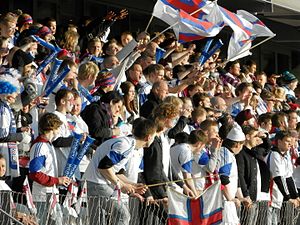
Tórsvøllur / Billeder
Færøerne - Grækenland, fodboldlandskamp på Tórsvøllur i Tórshavn den 13. juni 2015. Færøerne vandt kampen 2-1.
Tórsvøllur er Færøernes nationalstadion, beliggende i Tórshavn. Med cirka 6.500 tilskuerpladser er det landets største stadion. Fodboldbanen vender således, at hjørnerne peger mod syd, nord, øst og vest. Der er siddepladser ved tre sider. Den side, som ikke har siddepladser men en gymnastikhal, vender mod nordvest. Det andet mål, hvor de færøske supportere, Skansin, sidder, ligger mod sydøst. Langsiden som har flest siddepladser ligger mod nordøst, den anden langside ligger mod sydvest.